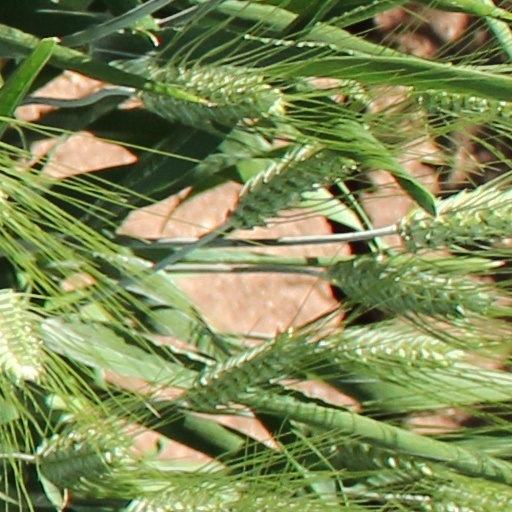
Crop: wheat